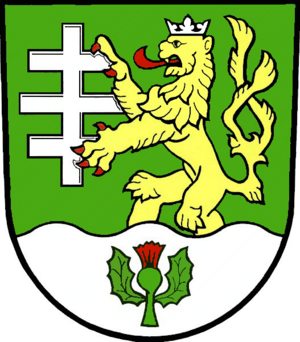
Dolní Bečva est une commune du district de Vsetín, dans la région de Zlín, en Tchéquie. Sa population s'élevait à 1 937 habitants en 2018.